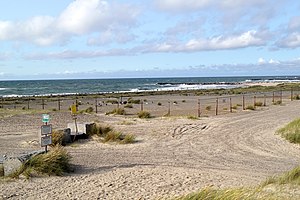
Cheminova / Forurening
Kemikaliedepotet ved Harboøre Tange
Kemikaliedepotet ved Harboøre Tange
Cheminova er en global virksomhed, der producerer primært landbrugskemikalier. Hovedaktiviteterne er identifikation, udvikling, produktion, registrering og markedsføring af plantebeskyttelsesmidler til bekæmpelse af ukrudt, insekter og svampesygdomme i landbrugsafgrøder.